Cage (band)

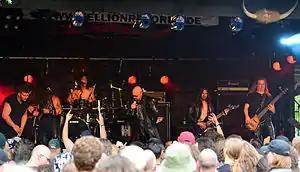
Cage at Headbangers Open Air 2014

Cage is an American heavy metal band from San Diego, California. Over their career, the band has released seven studio albums and played shows with Great White, Manowar, Metallica, and Judas Priest.